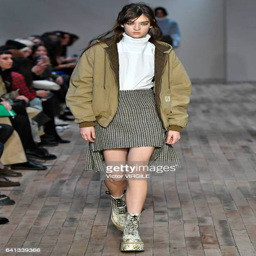
a model walks the runway at the fashion show during fall winter 20172018